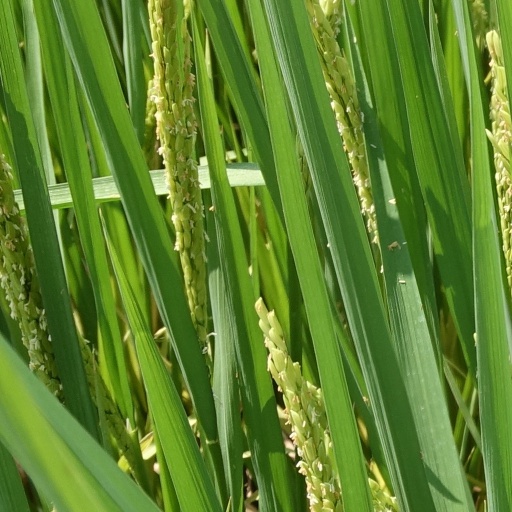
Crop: rice